Shovel Knight

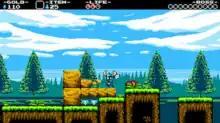
Pre-release screenshot depicting Shovel Knight digging through dirt blocks

"Shovel Knight" is a 2D side-scrolling platform game with an 8-bit graphical style. In the base campaign retroactively titled "Shovel of Hope", players control the eponymous adventurer as he goes on a journey to rescue his partner Shield Knight while fighting the Enchantress and her Order of No Quarter. Shovel Knight can attack with his shovel, dig through dirt blocks, unearth treasure, or use this tool to bounce upon enemies and objects. Levels are themed around the individual knights of the Order of No Quarter, feature several checkpoints, and end with a boss fight against one of the order's eight members. Each section of the world map contains three knights, and the player must defeat all of them to progress to the next area. Aside from the main quest, players are encouraged to collect treasure inside levels to improve Shovel Knight's abilities.